Civil forfeiture in the United States

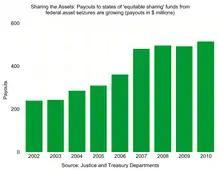
A chart showing that payouts are growing, according to the equitable sharing arrangement. Source: United States Justice and Treasury Departments.

Courts helped set up the legal framework to help law enforcement stem the drug tide while sometimes trying to rein in abuses. A 1984 law set up the equitable sharing arrangement in which state and local police can share the seizures with federal agents. While the 1993 Supreme Court case "Austin v. United States" ruled that a forfeiture could be considered as an excessive fine, the court upheld the principle of civil forfeiture generally. A 1996 Supreme Court decision ruled that prosecuting a person for a crime and seizing his or her property via civil forfeiture did not constitute double jeopardy, and therefore did not violate the Constitution. However, in 1999, the Supreme Court ruled that civil forfeiture was not permitted if the amount seized was "grossly disproportional" to the gravity of the offense.